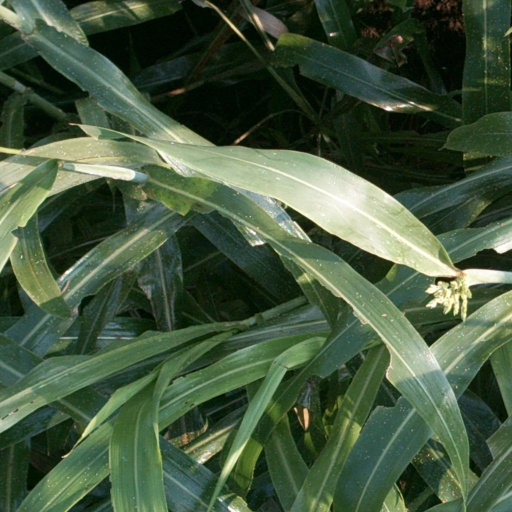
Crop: sorghum